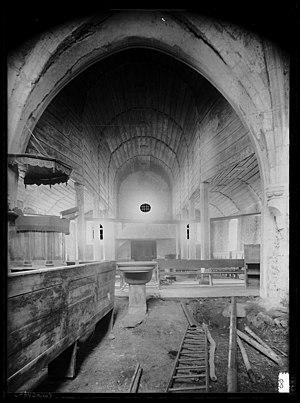
Chavornay est une commune suisse du canton de Vaud, située dans le district du Jura-Nord vaudois.